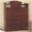
Label: wardrobe